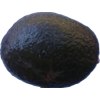
Label: black_avocado